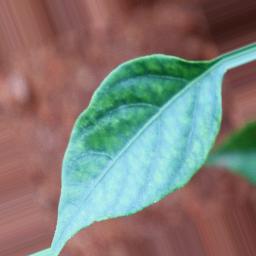
Label: healthy